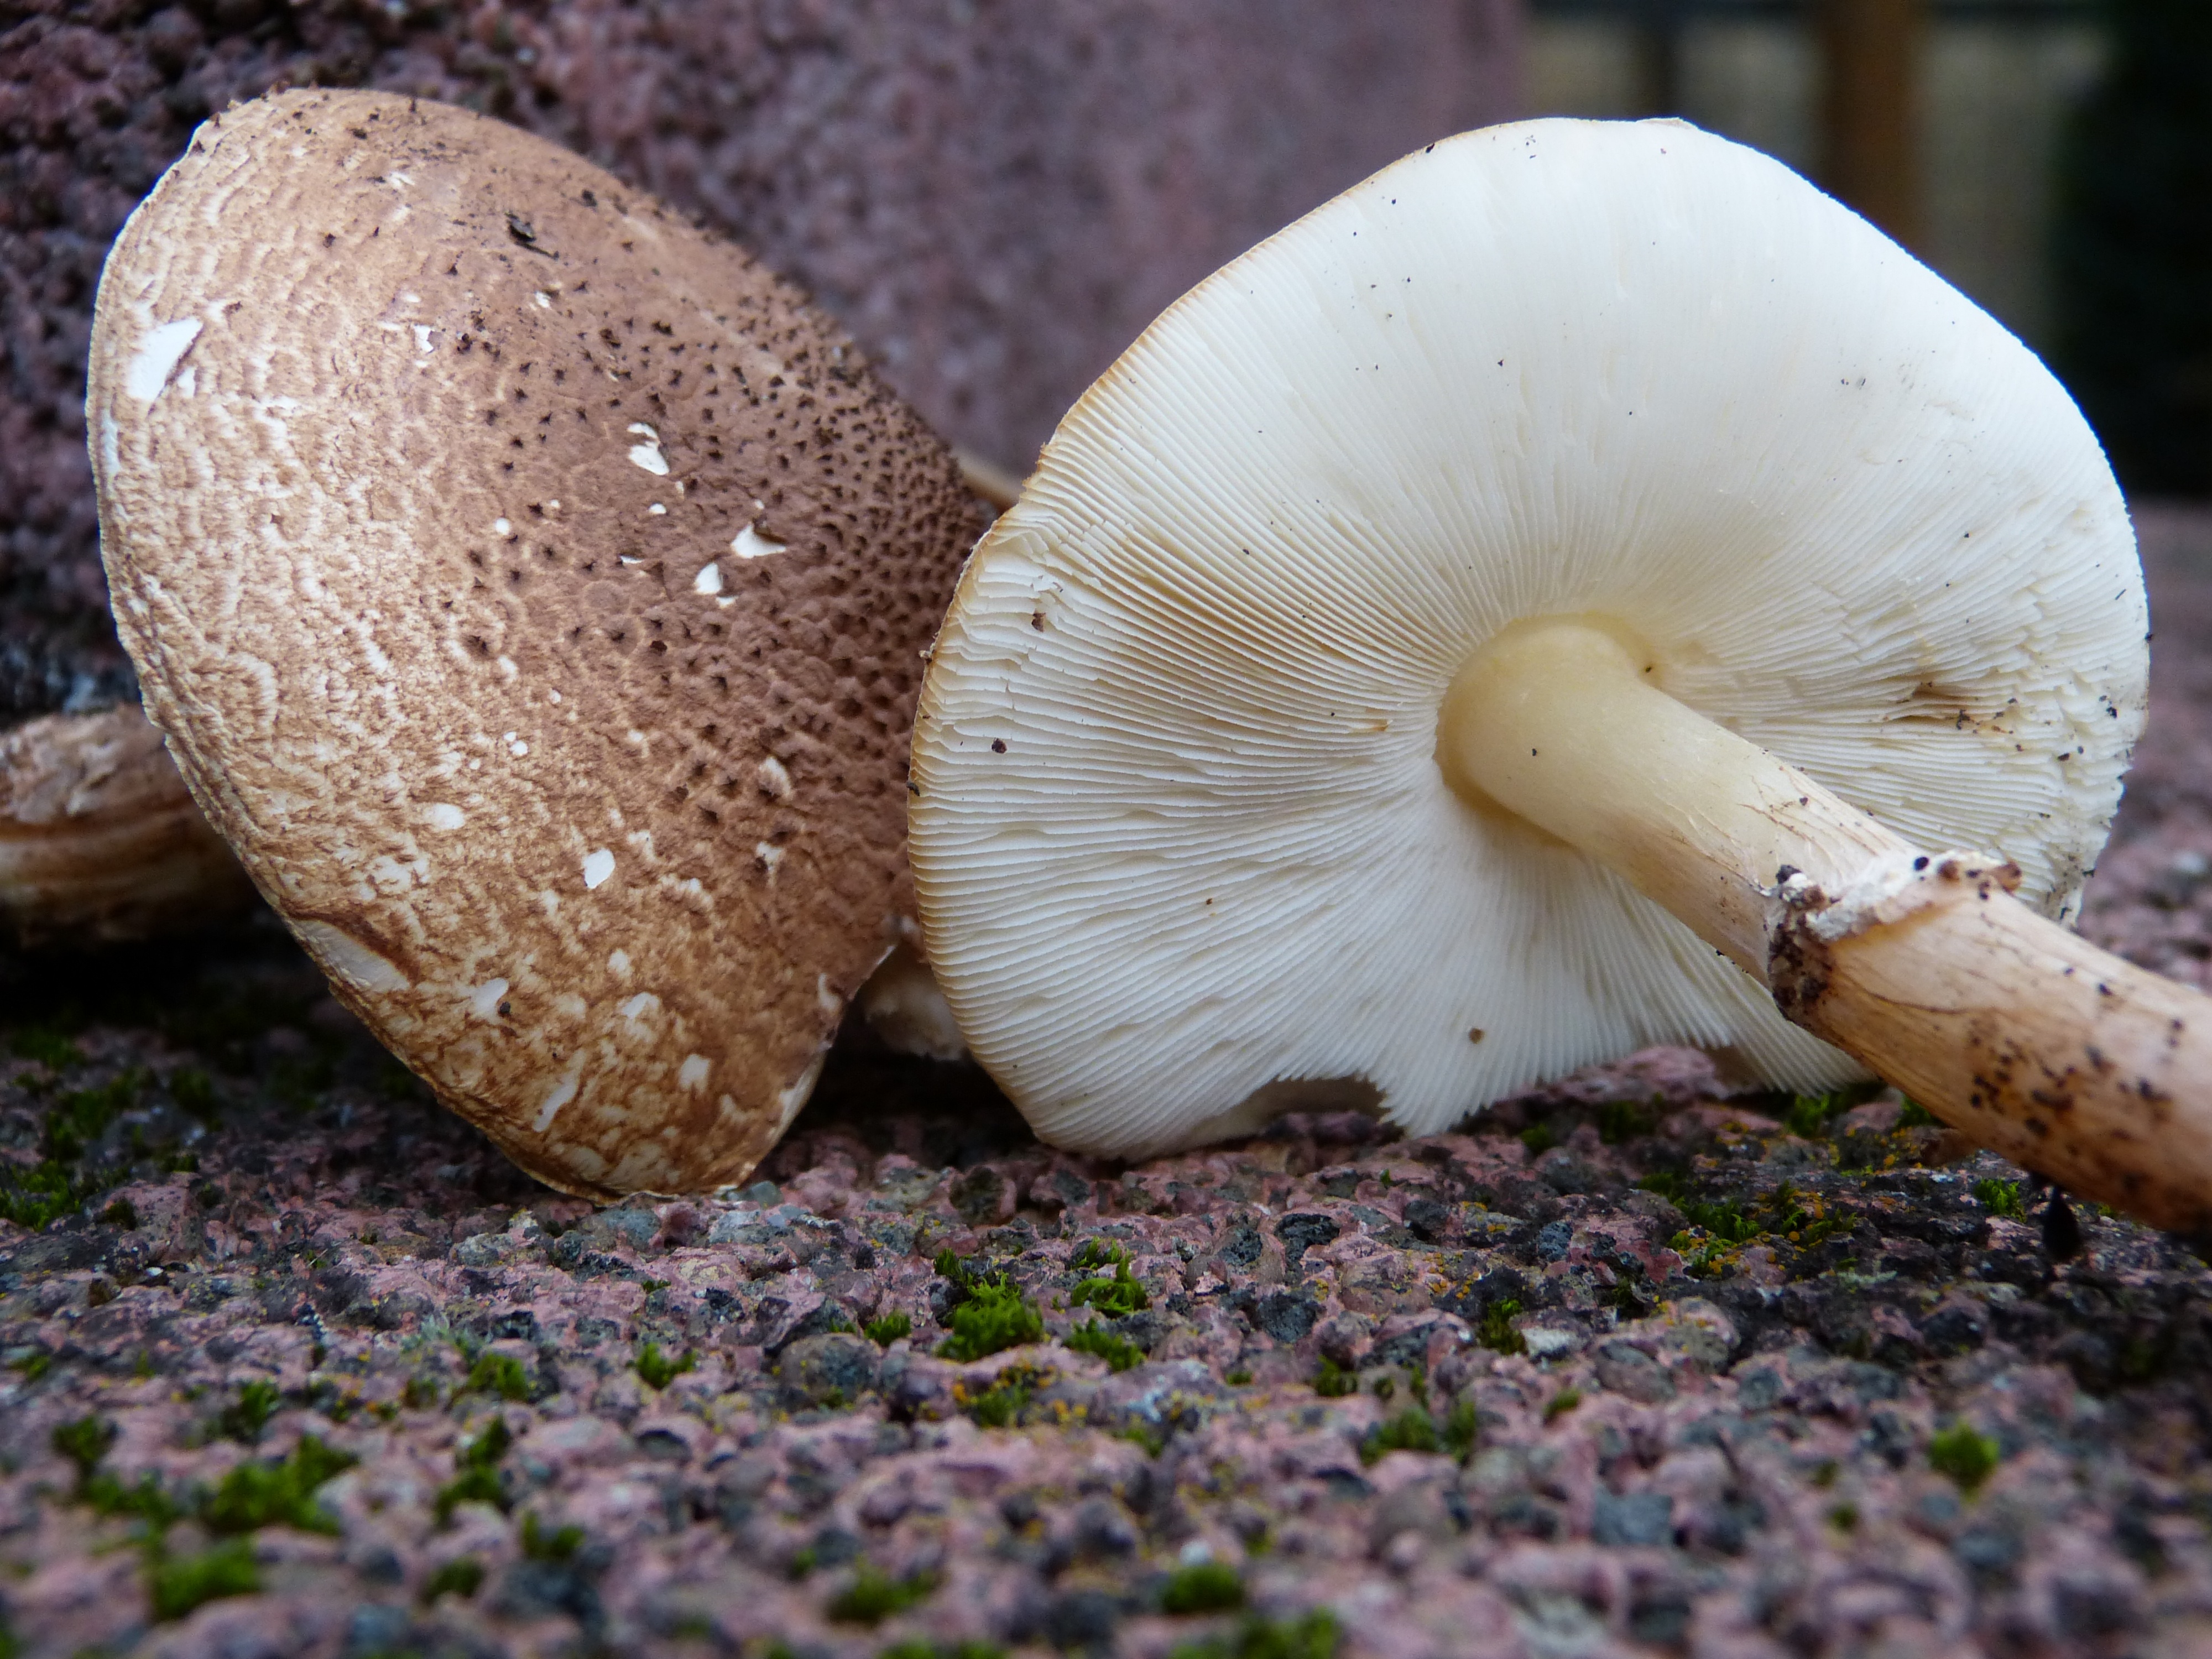
nature, brown, mushroom, fauna, close up, fungus, mushrooms, bolete, bottom, agaricus, macro photography, lamellar, matsutake, oyster mushroom, edible mushroom, shiitake, medicinal mushroom, agaricomycetes, agaricaceae, champignon mushroom, pleurotus eryngii